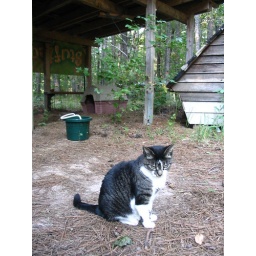
The first time my mom's bitch of a cat got in the dog pen.